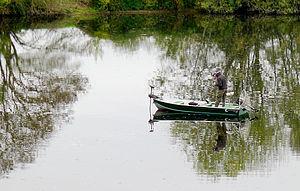
Pêcheur sur la Mayenne, entre le Lion-d'Angers et Grez-Neuville - Maine-et-Loire (France)
La Mayenne est une rivière de l'Ouest de la France se situant dans les deux régions des pays de la Loire - principalement - et la Normandie, dans les trois départements de Maine-et-Loire, Mayenne, Orne. Elle est un affluent constitutif de la Maine, donc un sous-affluent de la Loire, ou un affluent direct de la Loire si l'on considère que la Maine et la Mayenne ne font qu'un, comme le traduit la proximité de leur nom et le fait que le mot Maine soit employé en amont de son confluent avec la Sarthe.